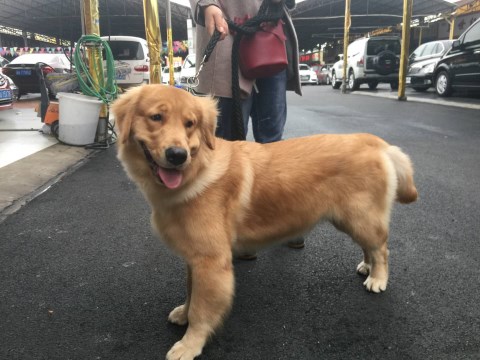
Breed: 5355-n000126-golden_retriever